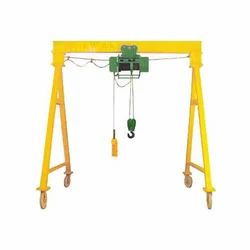
Label: Double_Girder_Gantry_Crane